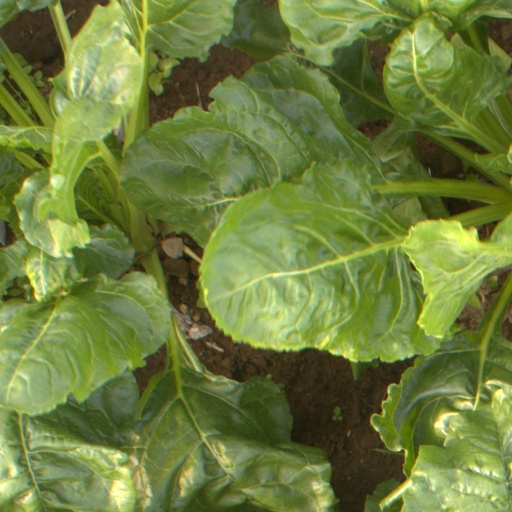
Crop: sugar beet